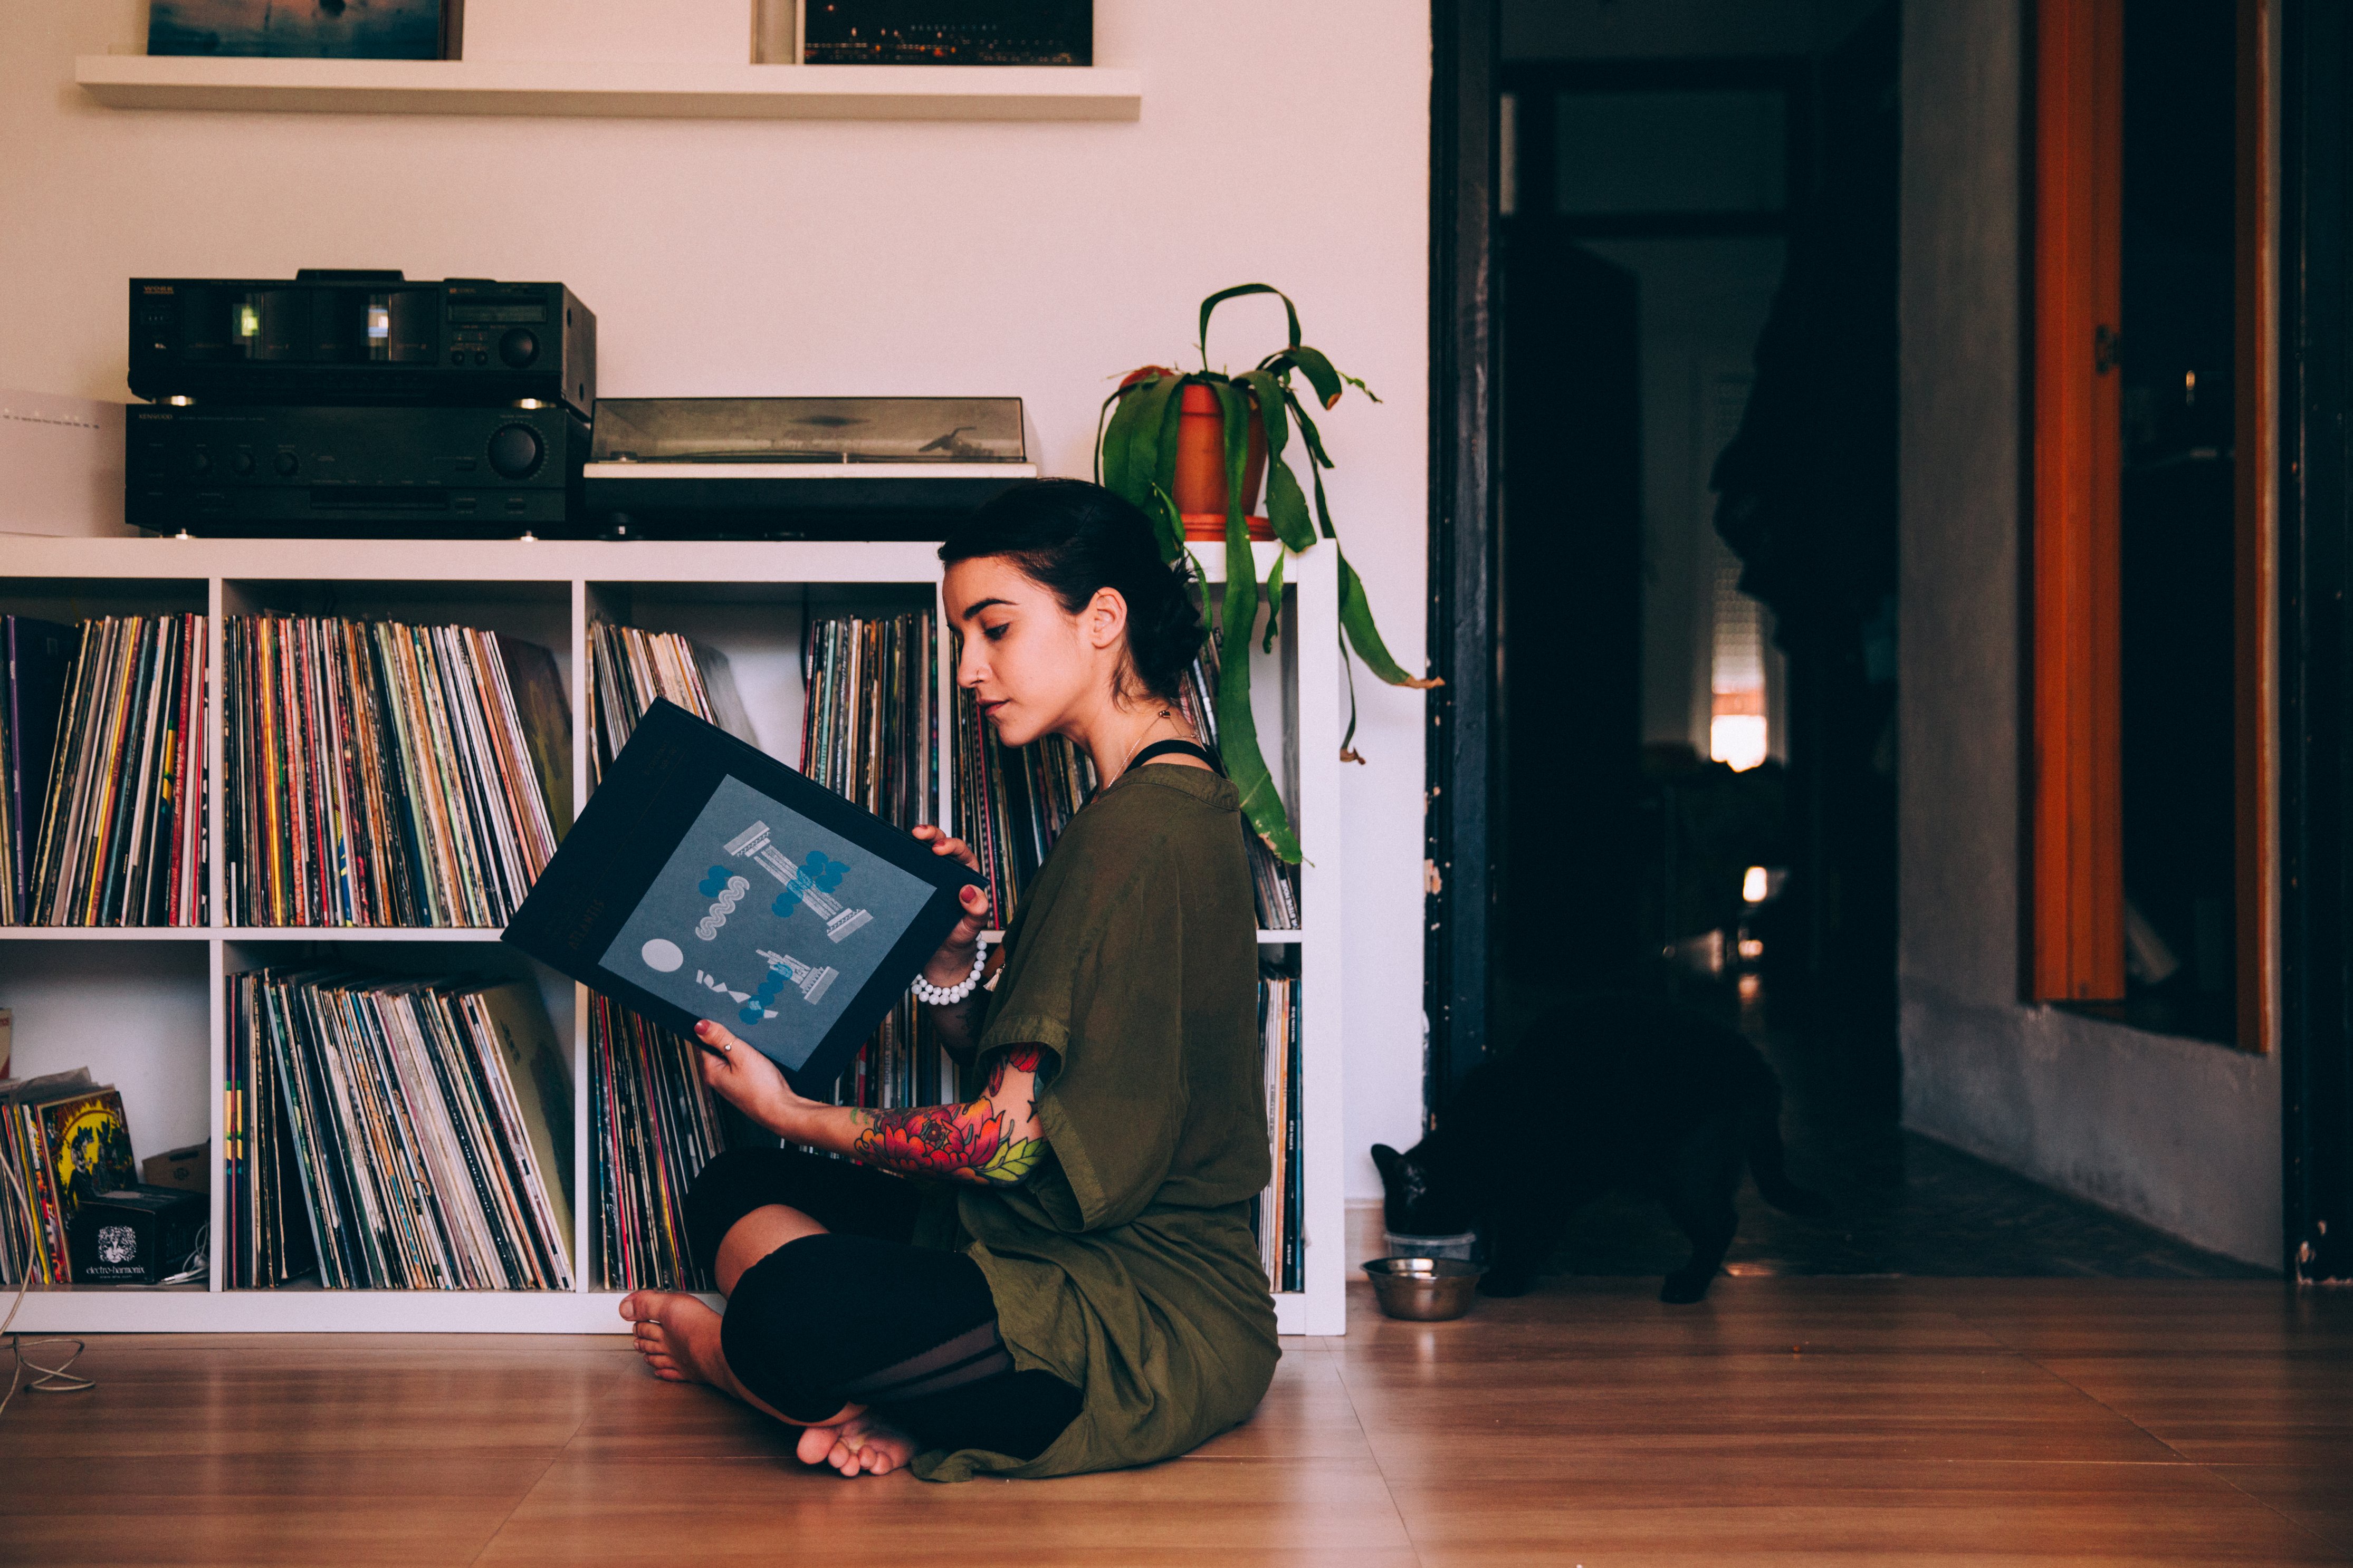
sitting, room, performance, furniture